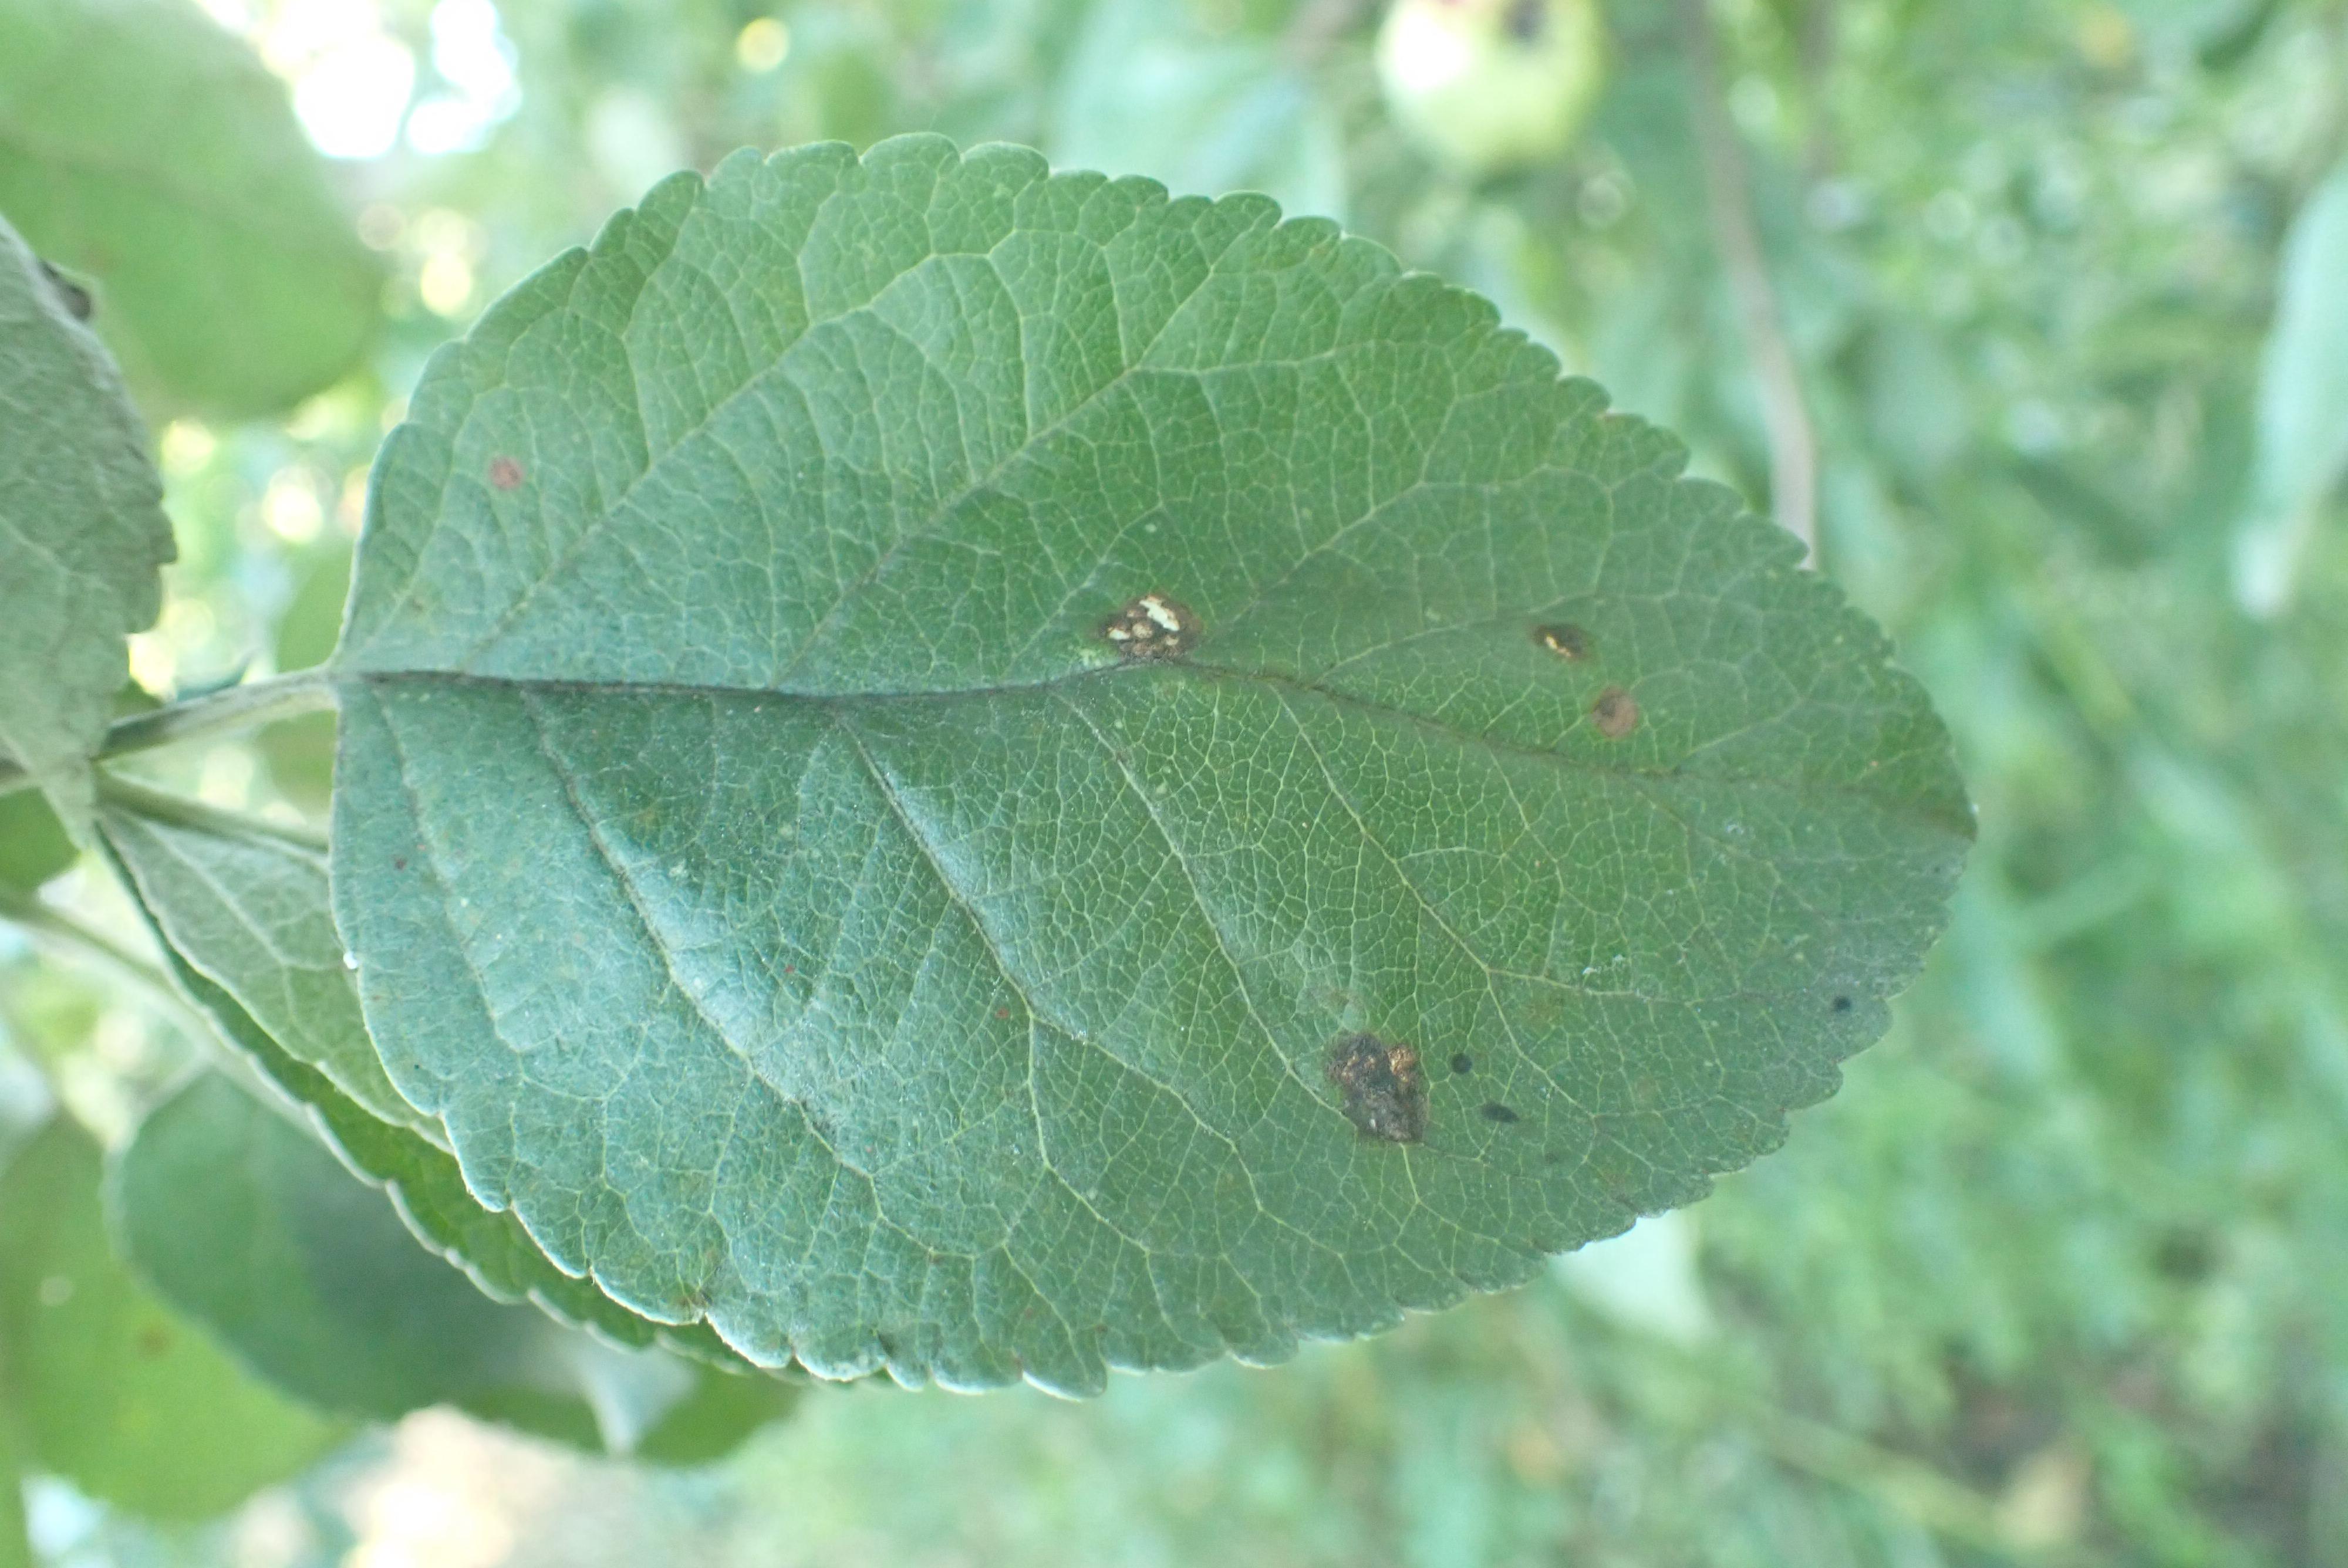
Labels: complex